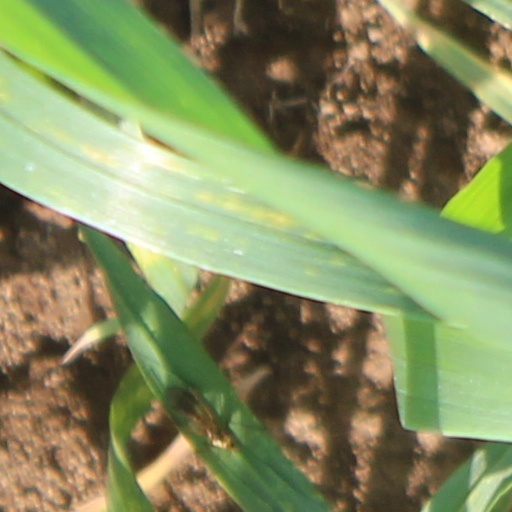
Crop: wheat